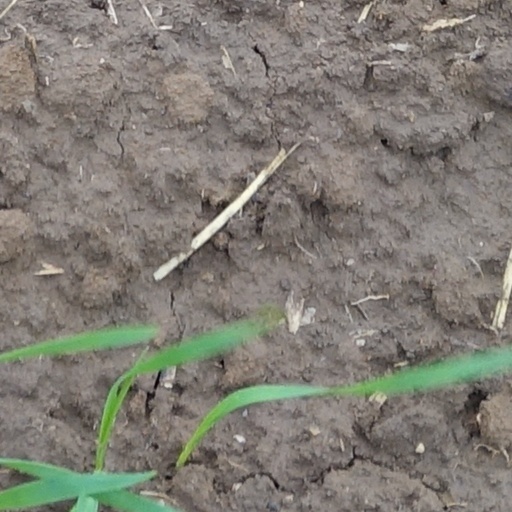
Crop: wheat